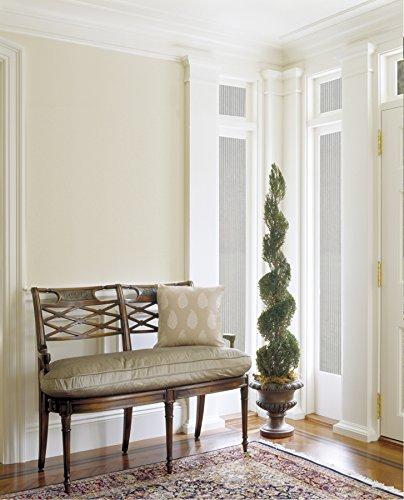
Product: Brewster 99437 Spectrum Sidelight Privacy Film
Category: Home & Kitchen | Home Décor | Window Treatments | Window Stickers & Films | Window Films
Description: Static Cling Privacy Window Film.
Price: $6.42